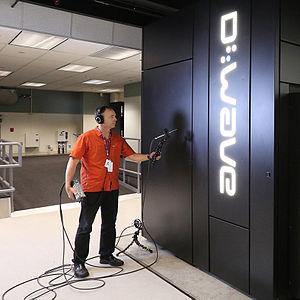
Charles Lindsay est un artiste plasticien multidisciplinaire américain dont les travaux portent sur la technologie, le biomimétisme, la sémiotique et la possibilité de nouvelles Ontologies.